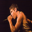
Label: man